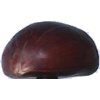
Label: chestnut